Answer in natural language. Where is Doorframe with respect to sleek black flatscreen smart tv? Choose between the following options: left or right
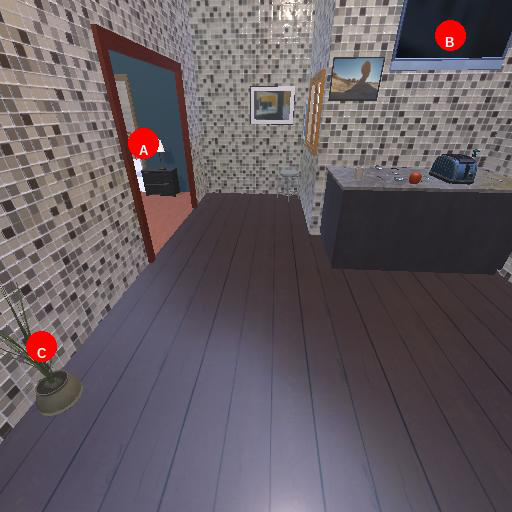
<answer>left</answer>